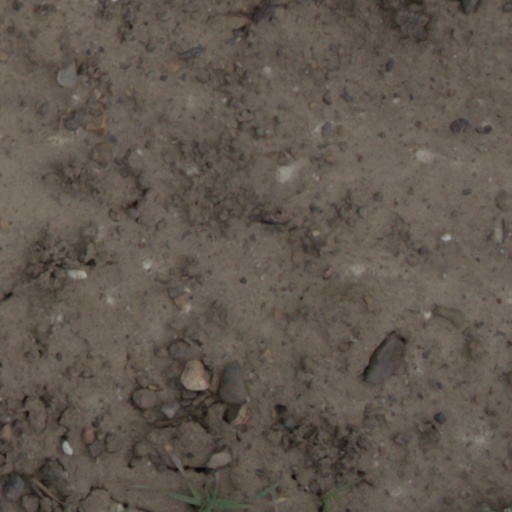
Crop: wheat